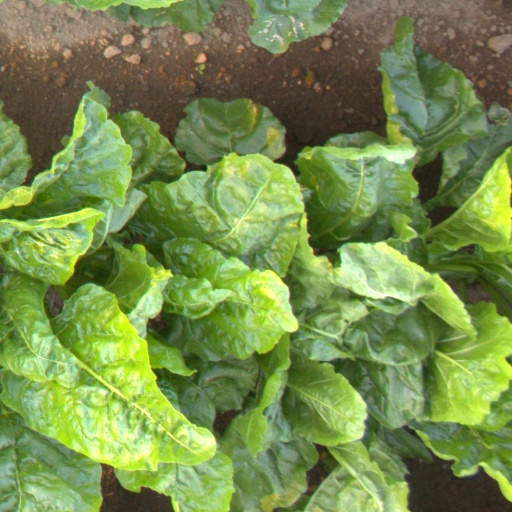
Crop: sugar beet